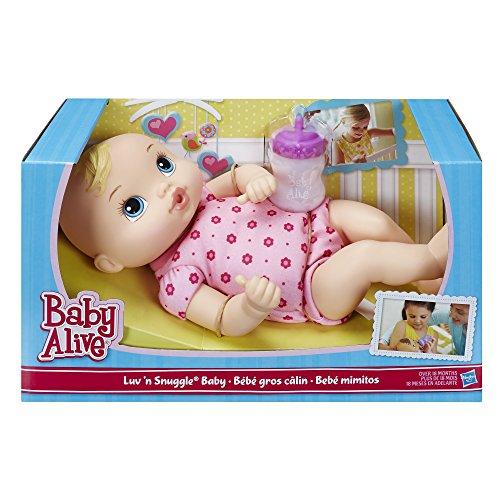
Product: Baby Alive Luv 'n Snuggle Baby Doll Blond
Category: Toys & Games | Dolls & Accessories | Dolls
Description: Have the fun of real babies with the Luv 'n Snuggle Baby doll.
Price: $9.27
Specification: ProductDimensions:5x12x6inches|ItemWeight:14.4ounces|ShippingWeight:14.4ounces(Viewshippingratesandpolicies)|DomesticShipping:ItemcanbeshippedwithinU.S.|InternationalShipping:ThisitemcanbeshippedtoselectcountriesoutsideoftheU.S.LearnMore|ASIN:B00RGGGCCQ|Itemmodelnumber:A5841223|Manufacturerrecommendedage:18monthsandup